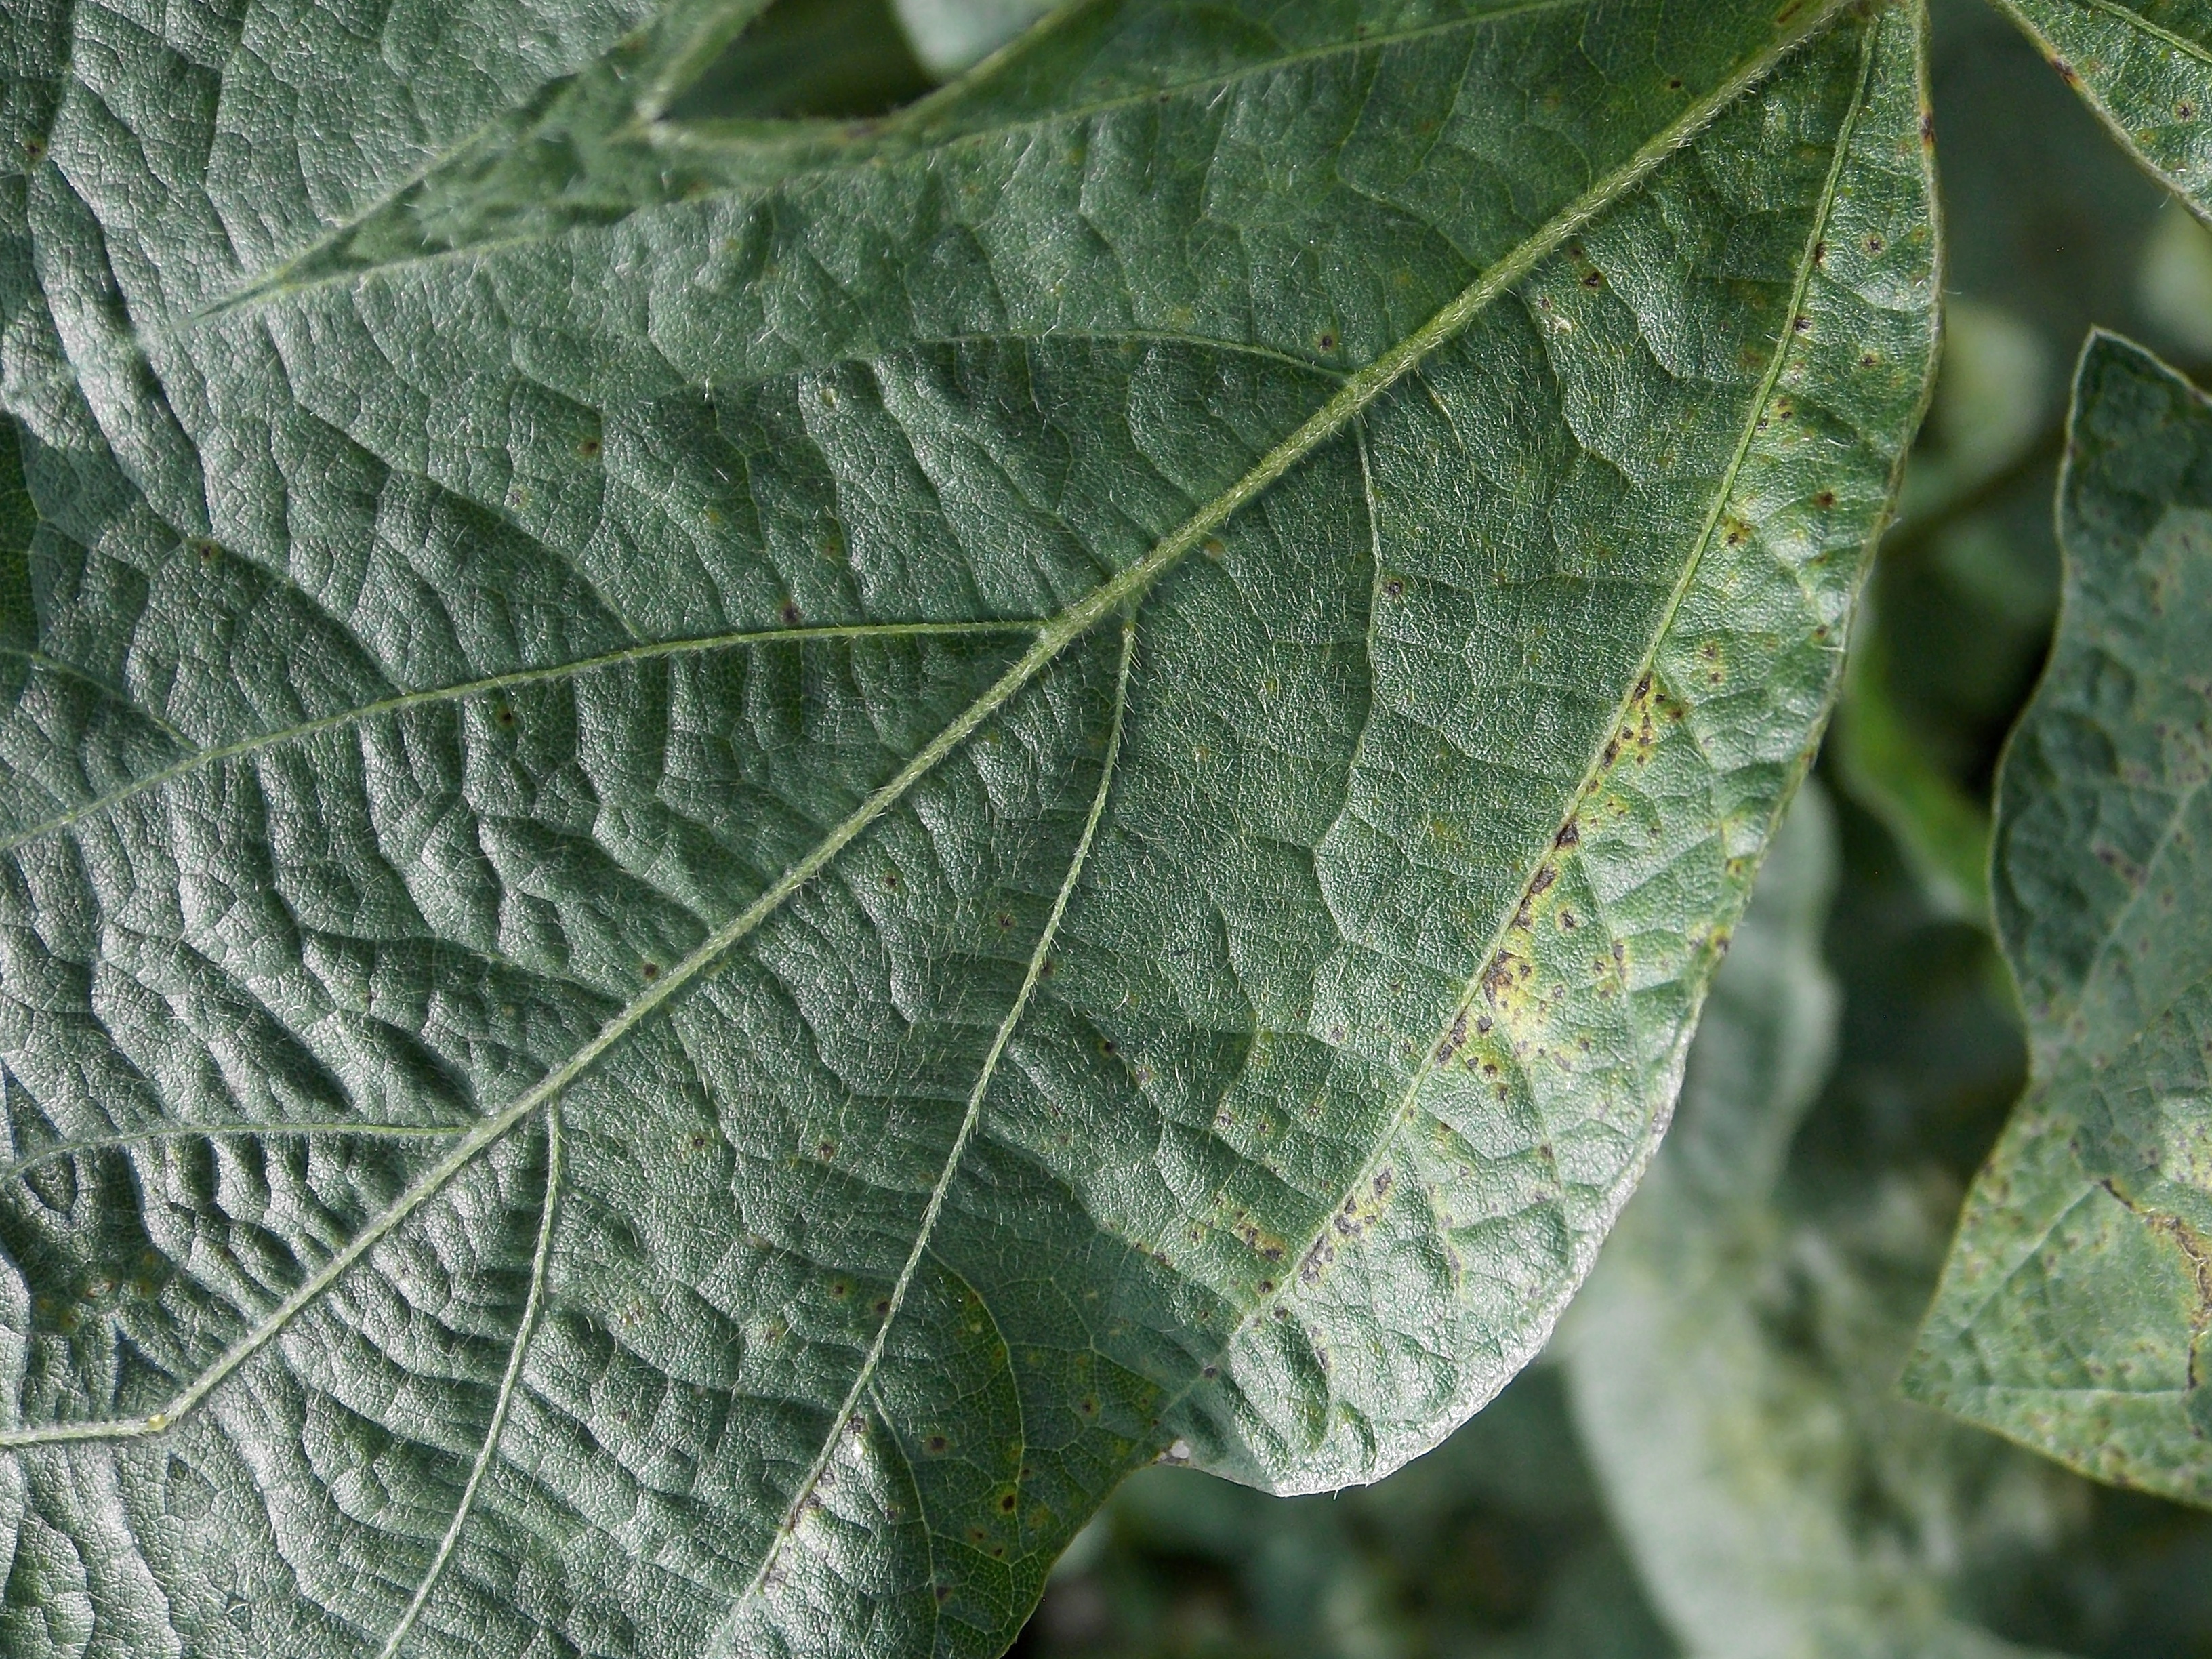
Label: Disease